Mankera Fort

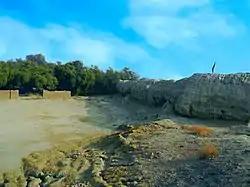
Ruins of Mankera Fort

Mankera Fort is a ruined fort situated in the Thal Desert in Mankera, Punjab, Pakistan.